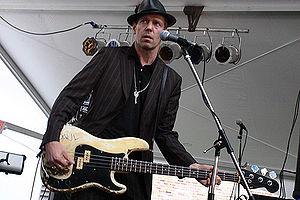
The Good, the Bad and the Queen, parfois abrégé TGTBTQ, est un supergroupe de rock alternatif britannique, originaire de Londres, en Angleterre. Il est formé par Damon Albarn, le leader de Blur.